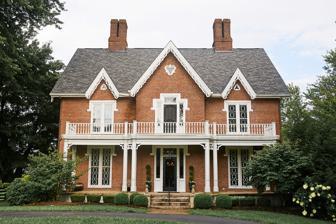
Building: Warrenwood Manor
Country: United States of America
Year built: 1856
37°36′03″N 84°46′21″W / 37.6009°N 84.7725°W / 37.6009; -84.7725 Building in KY, United States Warrenwood Manor General information Location 3044 US Hwy 127 South  Danville, KY 40422 Town or city Danville, KY Country United States Construction started 1840 Completed 1856 Design and construction Architect(s) Samuel and John Fourche Warren Awards and prizes National Register of Historic Places Warrenwood Manor is a historic property located in Danville, Kentucky , USA . The manor was built in 1856 by Samuel and John Fourche Warren, sons of the Revolutionary War veteran and legislator William Warren. The Warren family moved several times before finally locating upon the present site. The property has been occupied by prominent owners including the Reed, Warren and Shelby families, in the order in which they are named. The architecture of the home includes diamond shaped window panes across the front, a wide hand carved door and window facings and massive enameled white mantels. History The construction of Warrenwood by the Warren brothers, John (1806–1863) and Samuel Warren (1807–1878), sons of William Warren (1771–1825), began in 1840 and was completed in 1856. Mrs. William Warren used the home to entertain guests such as the Card Club and Daughters of the American Revolution . The Warren family lived in the home until 1908, when it was sold. The name Warrenwood is derived from that of the original owner and builder. In 1933 Warrenwood was sold at auction to Henry Hudson, who purchased 379 acres for $53.05 per acre from the Joint Stock & Land Bank, Lexington. After his death, Hudson's widow and two daughters operated the Warrenwood farm. The property was in possession of the family for over 21 years. In 1976, Warrenwood was completely renovated by the H.C. Abbott family. Warrenwood was listed on the National Register of Historic Places in 1977 . The fight to preserve Warrenwood came in 1990 when US Highway 127 was being widened to four lanes between Danville and Junction City. During this time, the owner of Warrenwood, Mary Oldham, fought to preserve her home and the entrance to her property. After Mary Oldham's attempts, the state reviewed the road work in order to lessen the impact on Warrenwood and preserve the property. Architecture With its “ gingerbread ” style architecture, Warrenwood Manor is one example of Gothic Revival architecture in Kentucky. The house rests on a stone foundation that was constructed two years before the house was erected. Three gables on the front part of the house are trimmed in a white wood in the decorative “gingerbread” design. The roof of the porch, which extends nearly all the way across the three-story structure, is edged with a balustrade and is supported by eight slender columns . Three large limestone steps lead up to the house from the lawn. Double windows with diamond-shaped glass panes across the front of the structure carry out the style of architecture in the mid-1800 period of early America. The house walls are three bricks thick. The bricks for the home were made in kilns on the property and lumber from the forest on the lands was used in the interior of the home. The home also includes nine working fireplaces to heat each room. The rooms of the house are eighteen feet wide and ceilings fourteen feet high. The Farm Warrenwood farm was originally 419 acres and was sold in 1932 by Danville Realty Company which subdivided the farm into three tracts of suitable sizes. References